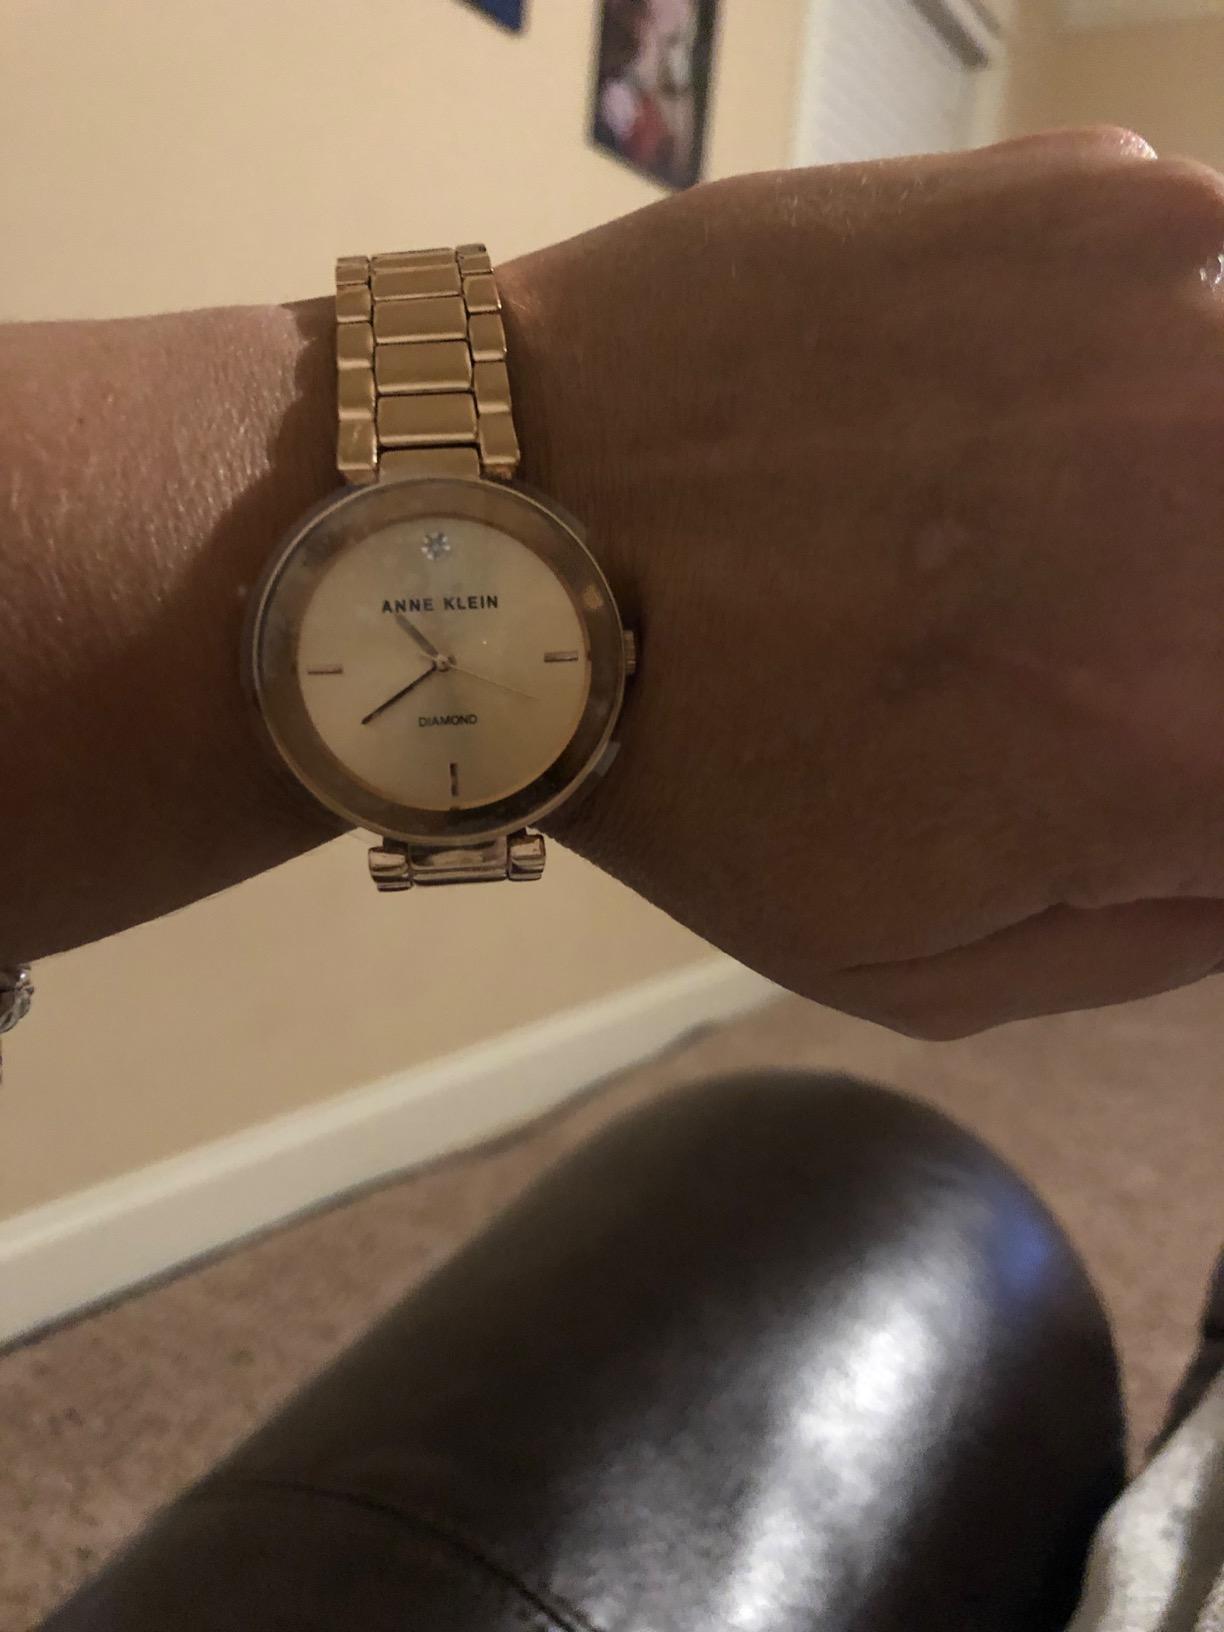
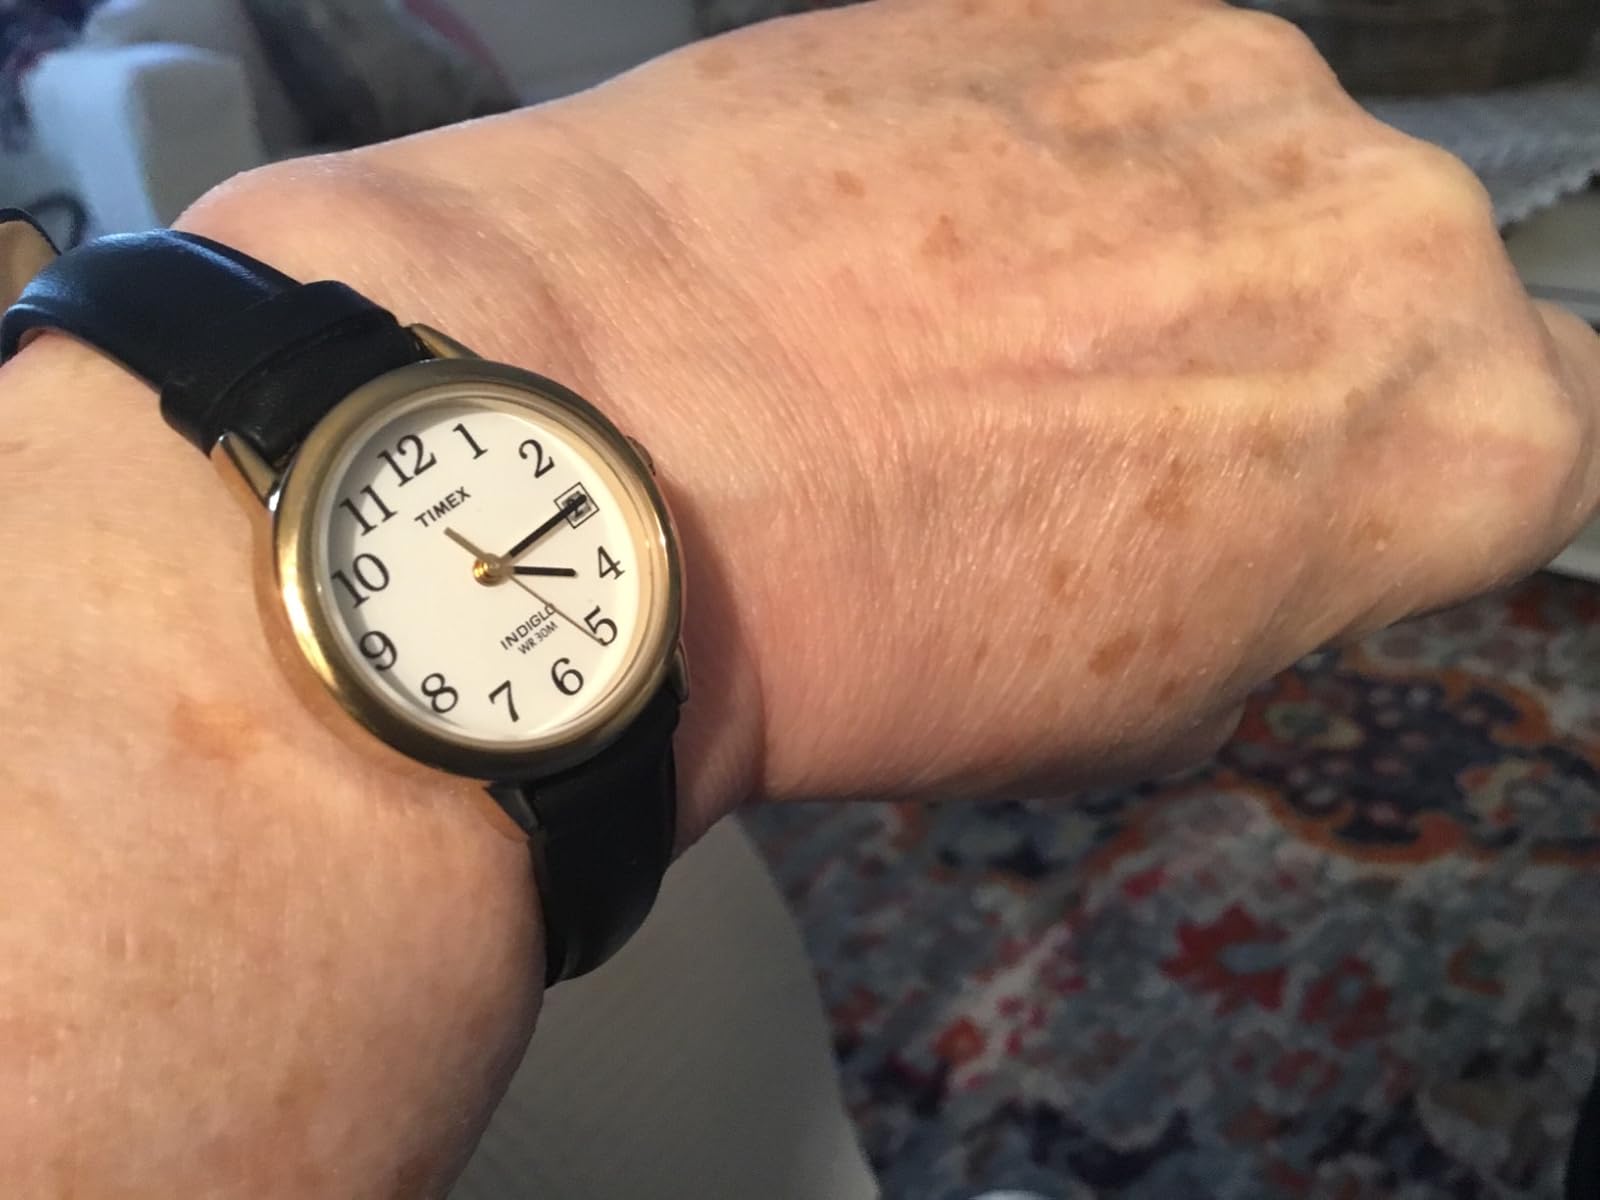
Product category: accessories_watch
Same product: no